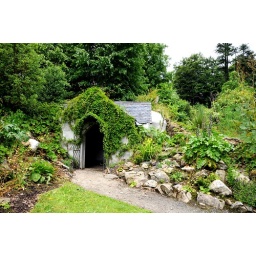
storage house in the ground of woodstock,